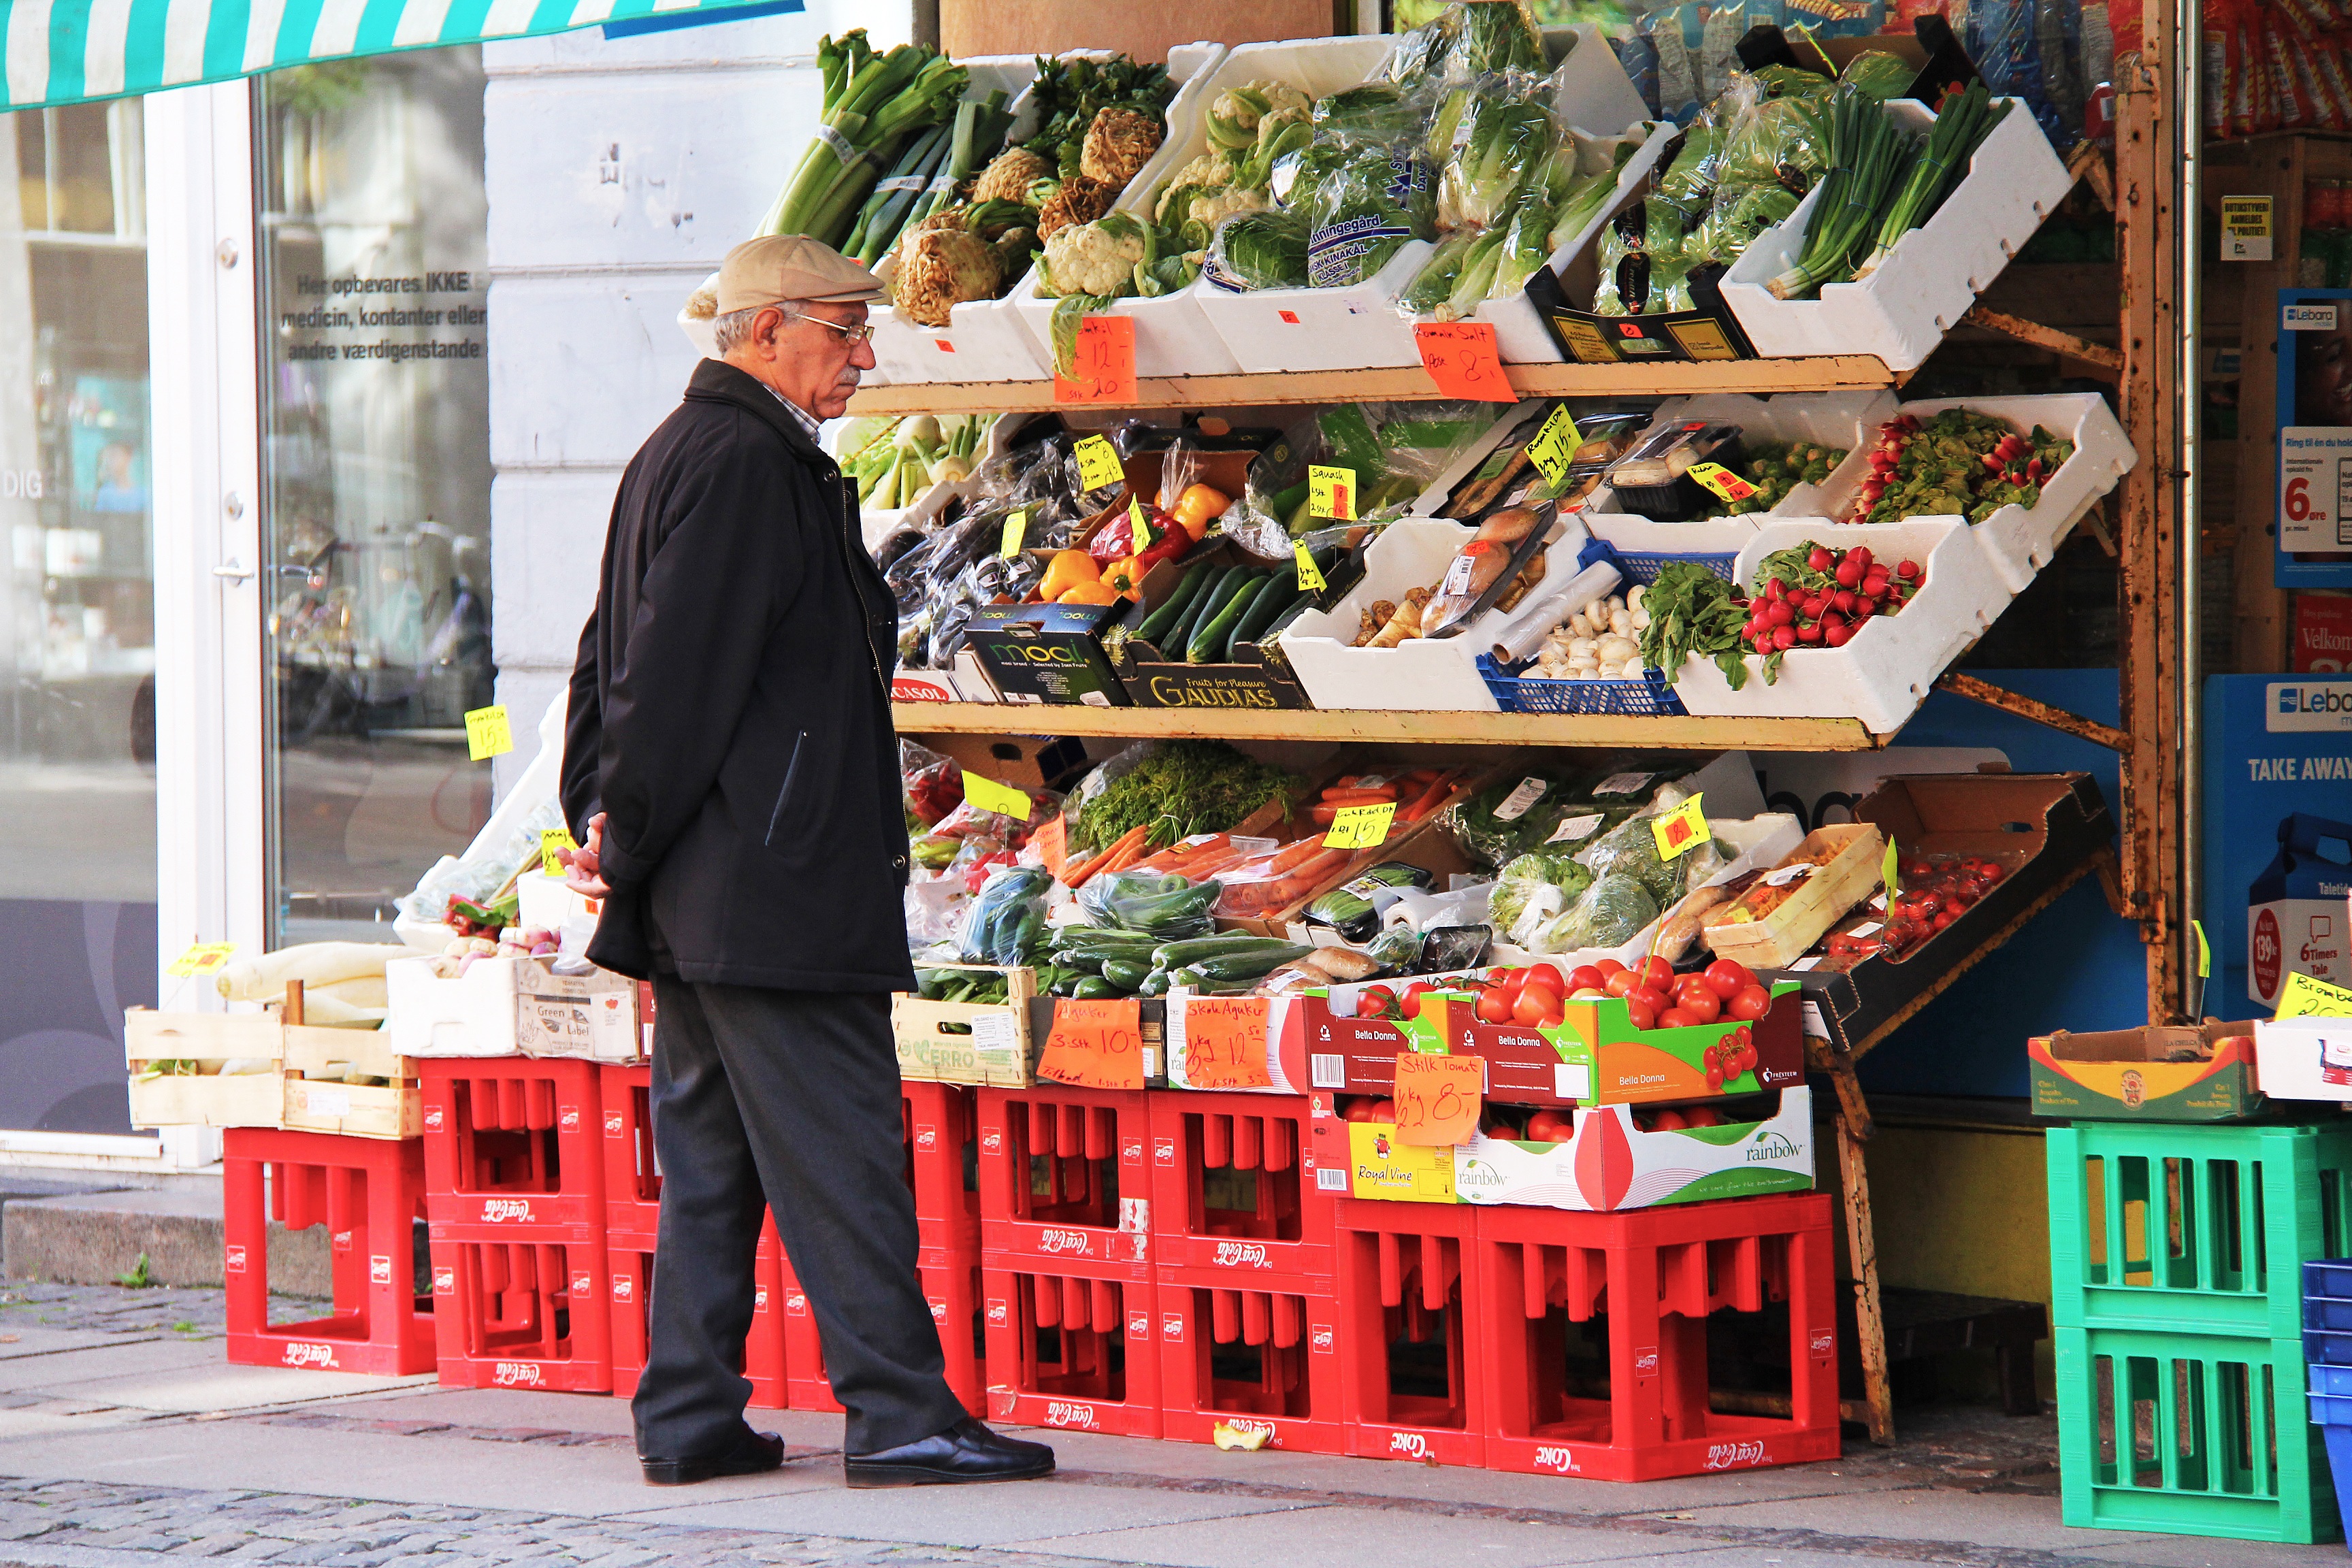
man, old, city, europe, shop, food, vendor, fresh, market, marketplace, shopping, colorful, delicious, public space, colour, stall, tourists, fruits, denmark, copenhagen, supermarket, local, grocery store, floristry, scandinavia, visitors, retail, human settlement